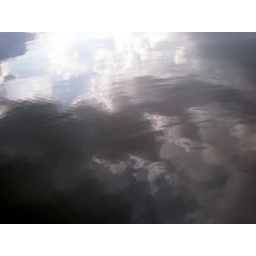
The water in the Tidal Basin was like glass tonight.